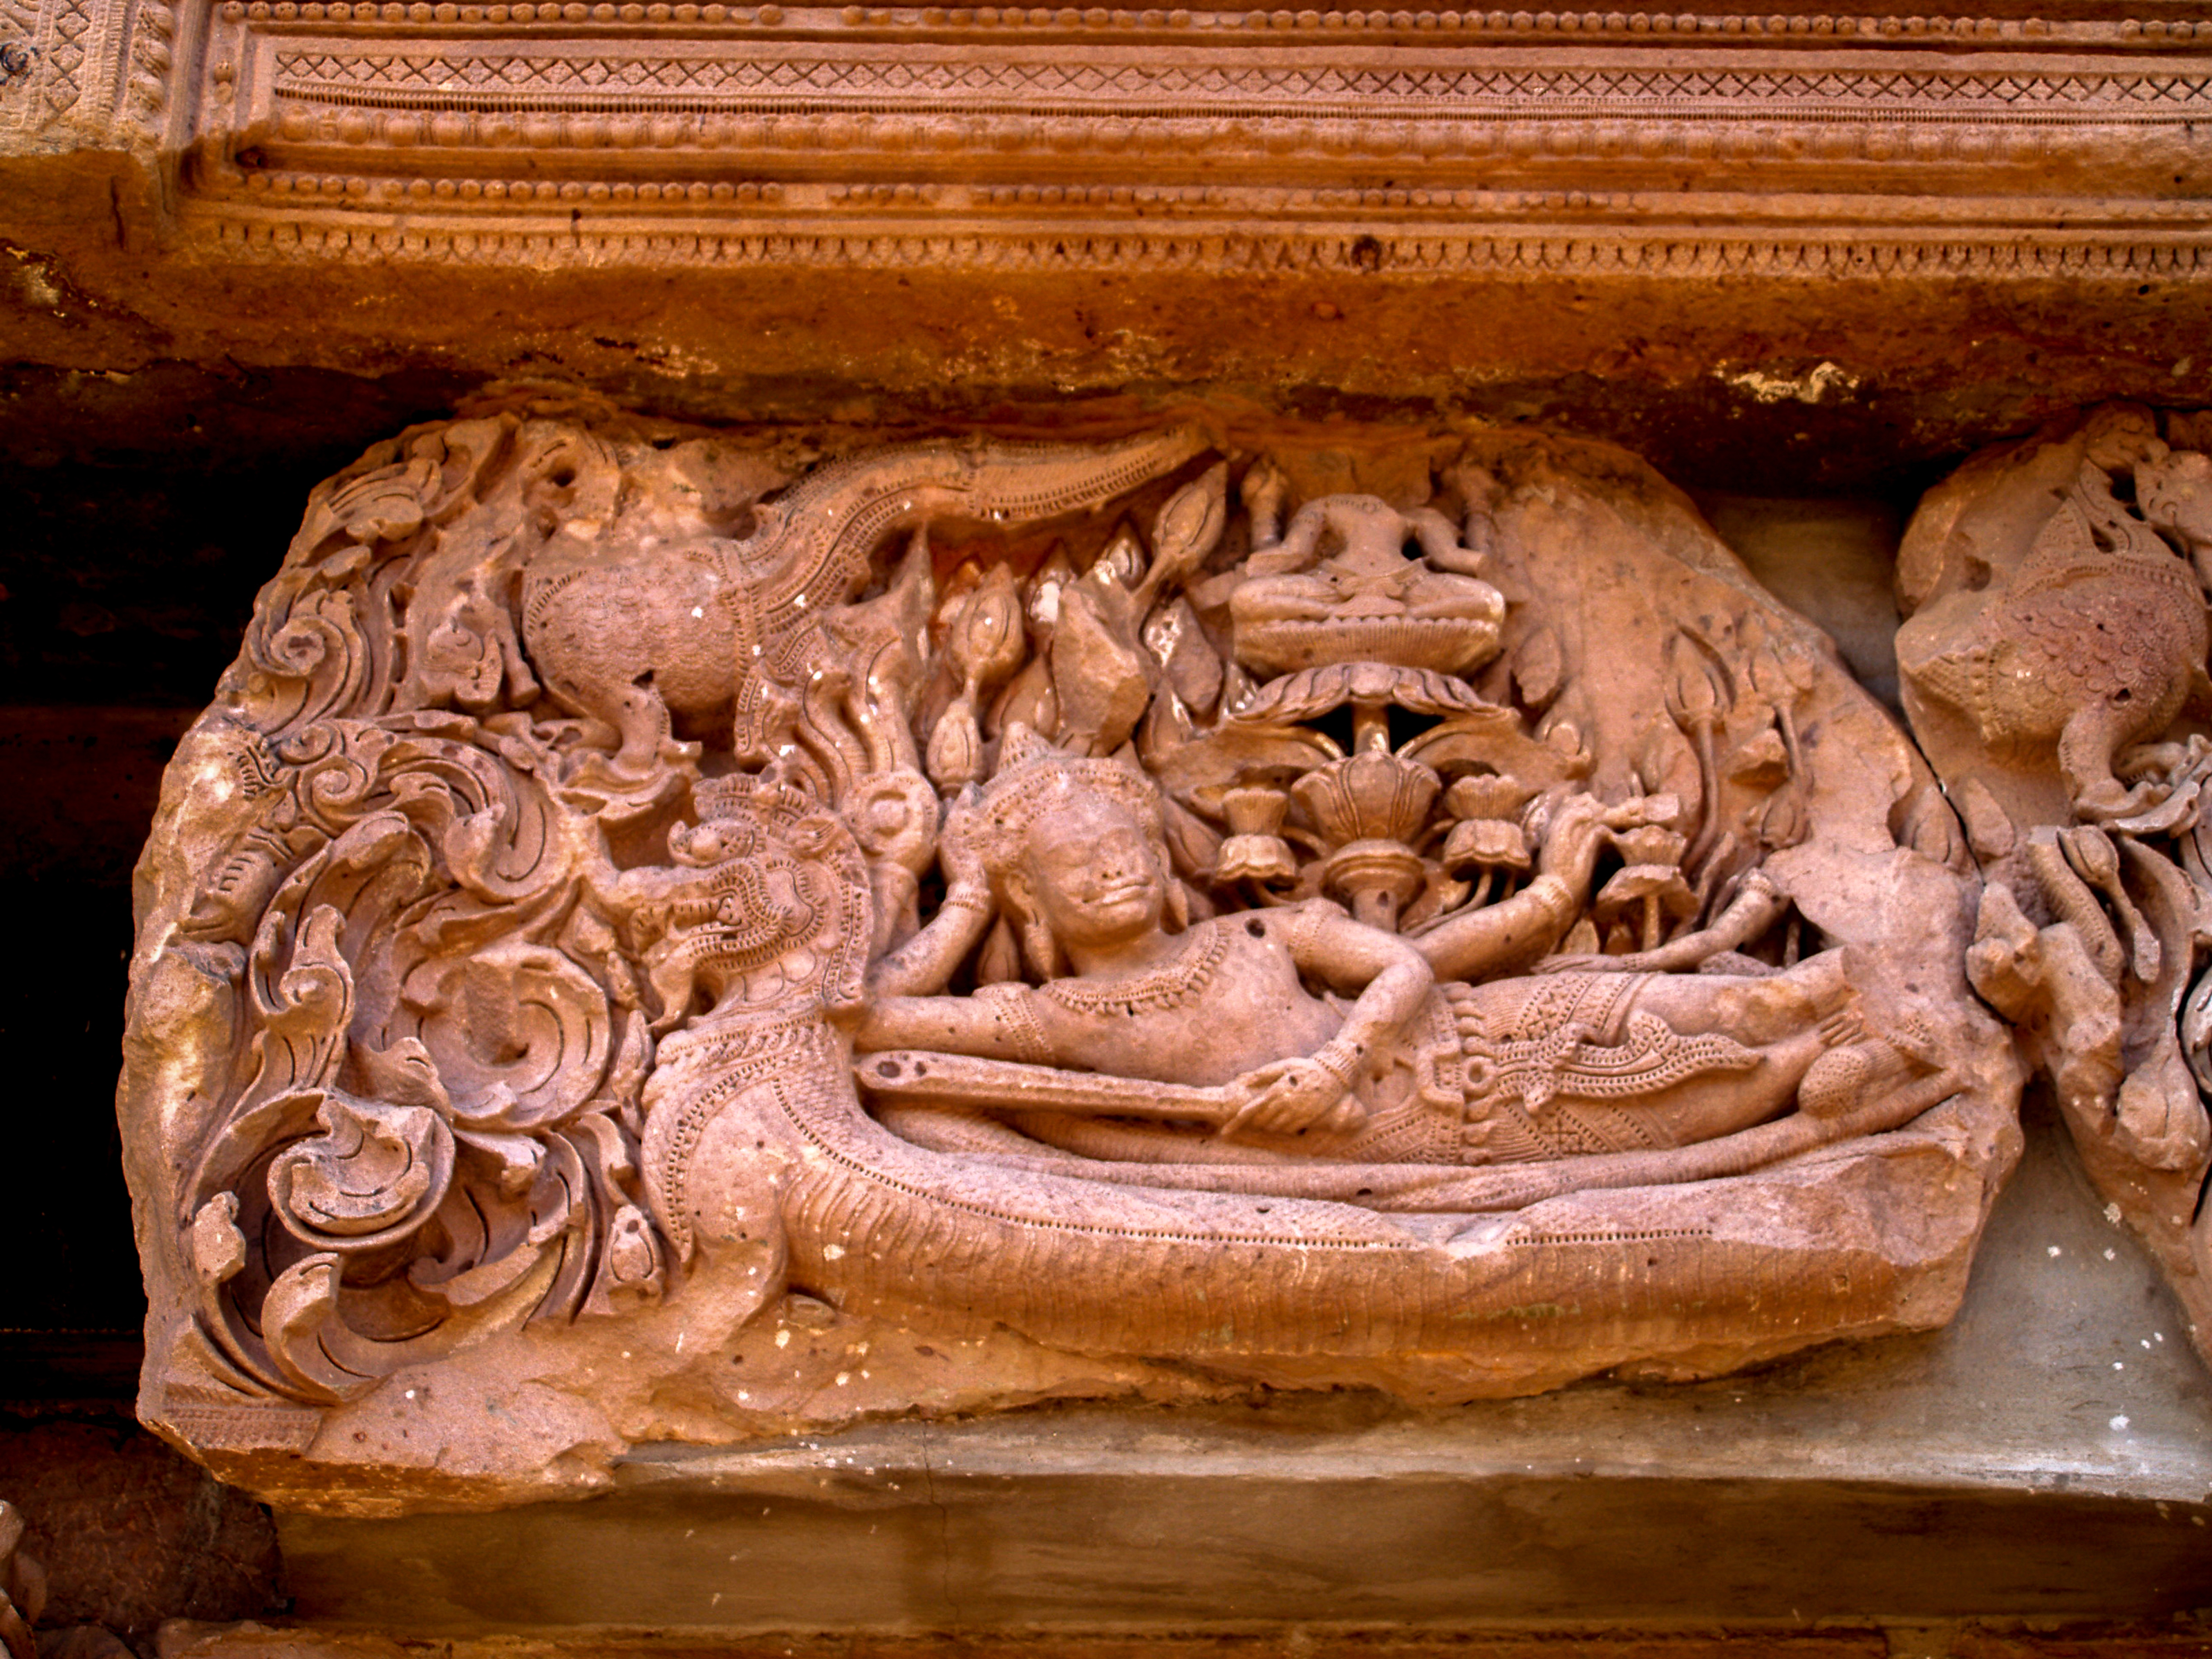
architecture, temple, stone, thailand, ancient, sandstone, hindu, travel, asia, rock, old, culture, castle, khmer, asian, buriram, rung, historical, statue, religious, heritage, tourism, building, prasat, history, artistic, park, phanom, religion, region, stone carving, carving, relief, ancient history, sculpture, archaeological site, classical sculpture, middle ages